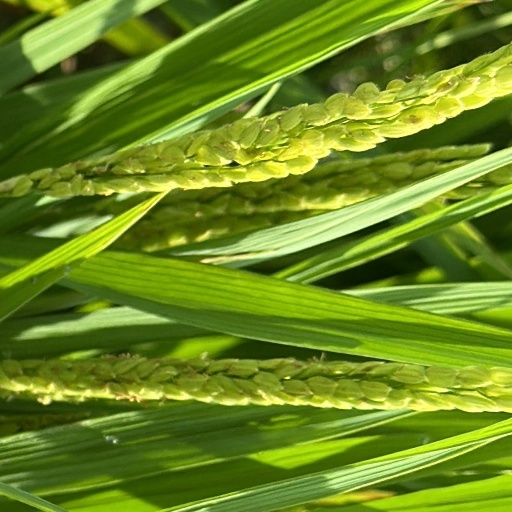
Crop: rice